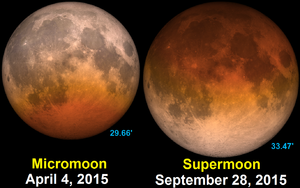
Periapsis
Sammenligning af Månens udseende set fra Jorden. Hvilket ved ny- eller fuldmåne hvor afstanden er mindst, nær eller indenfor 90 procent, kaldes for en Supermåne.
Når et himmellegeme kredser i en lukket bane om et andet himmellegeme, vil afstanden mellem de to i praksis altid variere mere eller mindre fra sted til sted langs banen: Periapsis er det sted i banen, hvor afstanden er mindst. Modsætningen hertil er apoapsis; det sted i banen hvor afstanden er størst.